1879 Houston Waterworks

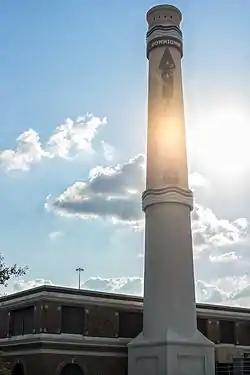

1879 Houston Waterworks is a building located in Houston, Texas listed on the National Register of Historic Places.